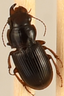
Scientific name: Cratacanthus dubius
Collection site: North Sterling NEON (STER), plot STER_029